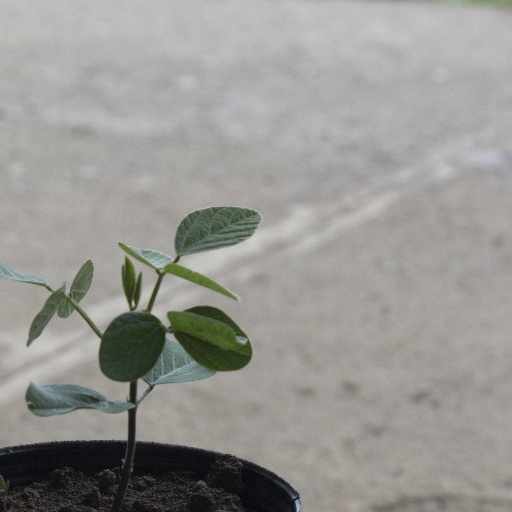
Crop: soybean